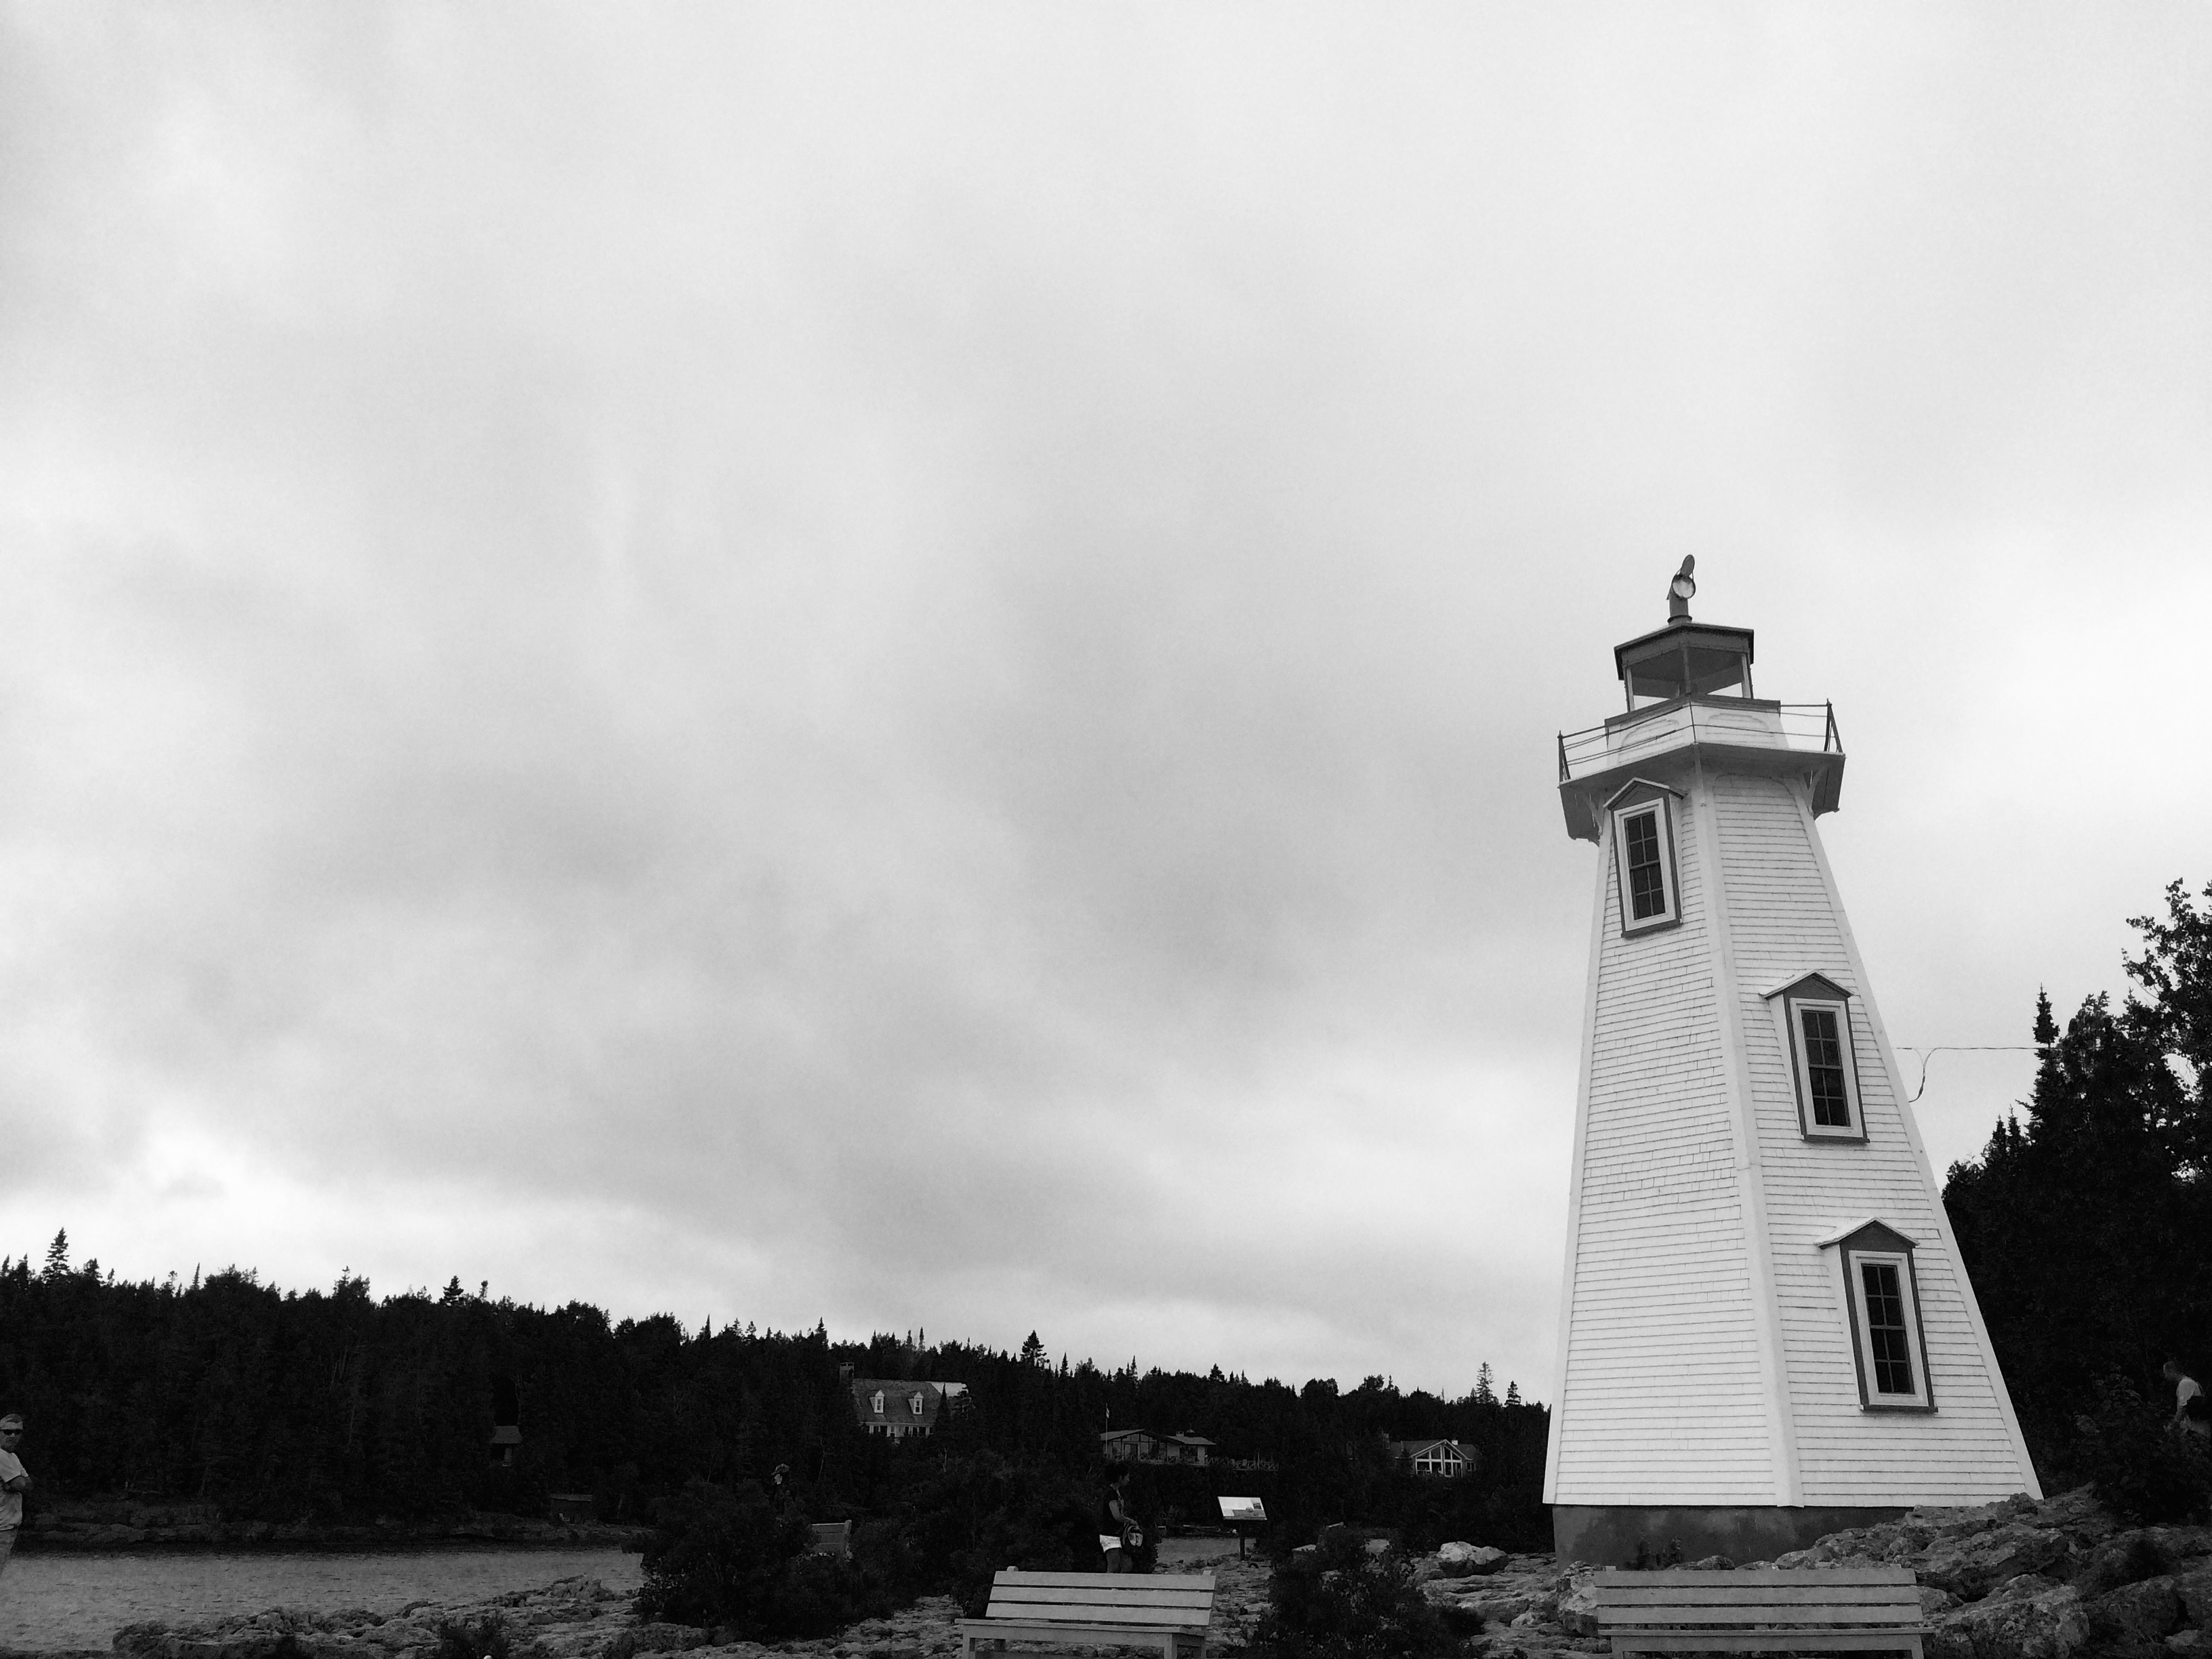
cloud, black and white, white, tower, monochrome, monochrome photography